Spinner House

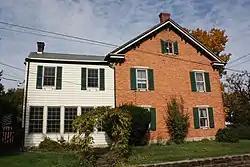
Spinner House (view from Sleepy Hollow Rd.). October 2012.

Spinner House is a historic home located at Spinnerstown, Bucks County, Pennsylvania. It was built about 1860, and is a -story, three bay by two bay, frame and brick dwelling with a gable roof and 2-story rear addition. Three sides of the house are covered in shiplap siding, and the fourth in brick. It is in the Italianate style. The interior features notable stencil work.